Cala Morell Settlement

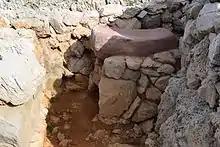
Base of grinding stone outside naveta 11

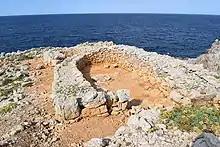
One of the navetas which have been excavated

All the evidence, including the structures, the recovered artifacts (pottery, bone tools such as awls and spatulas, grinding stones, etc.) and the huge quantity of domesticated animal bones (goats, sheep, pigs and, above all, cow) ) suggest that the function of these navetas was domestic. Moreover, the complete absence of marine animals (fish, mollusks, crustaceans, etc.) seems to indicate that the inhabitants of this place, despite living by the sea, did not consume or use marine resources. This fact, even though it can seem surprising, is something attested in all sites dating to the Prehistory of the island.